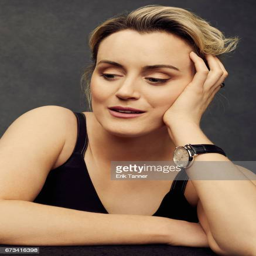
actor from poses at the festival portrait studio